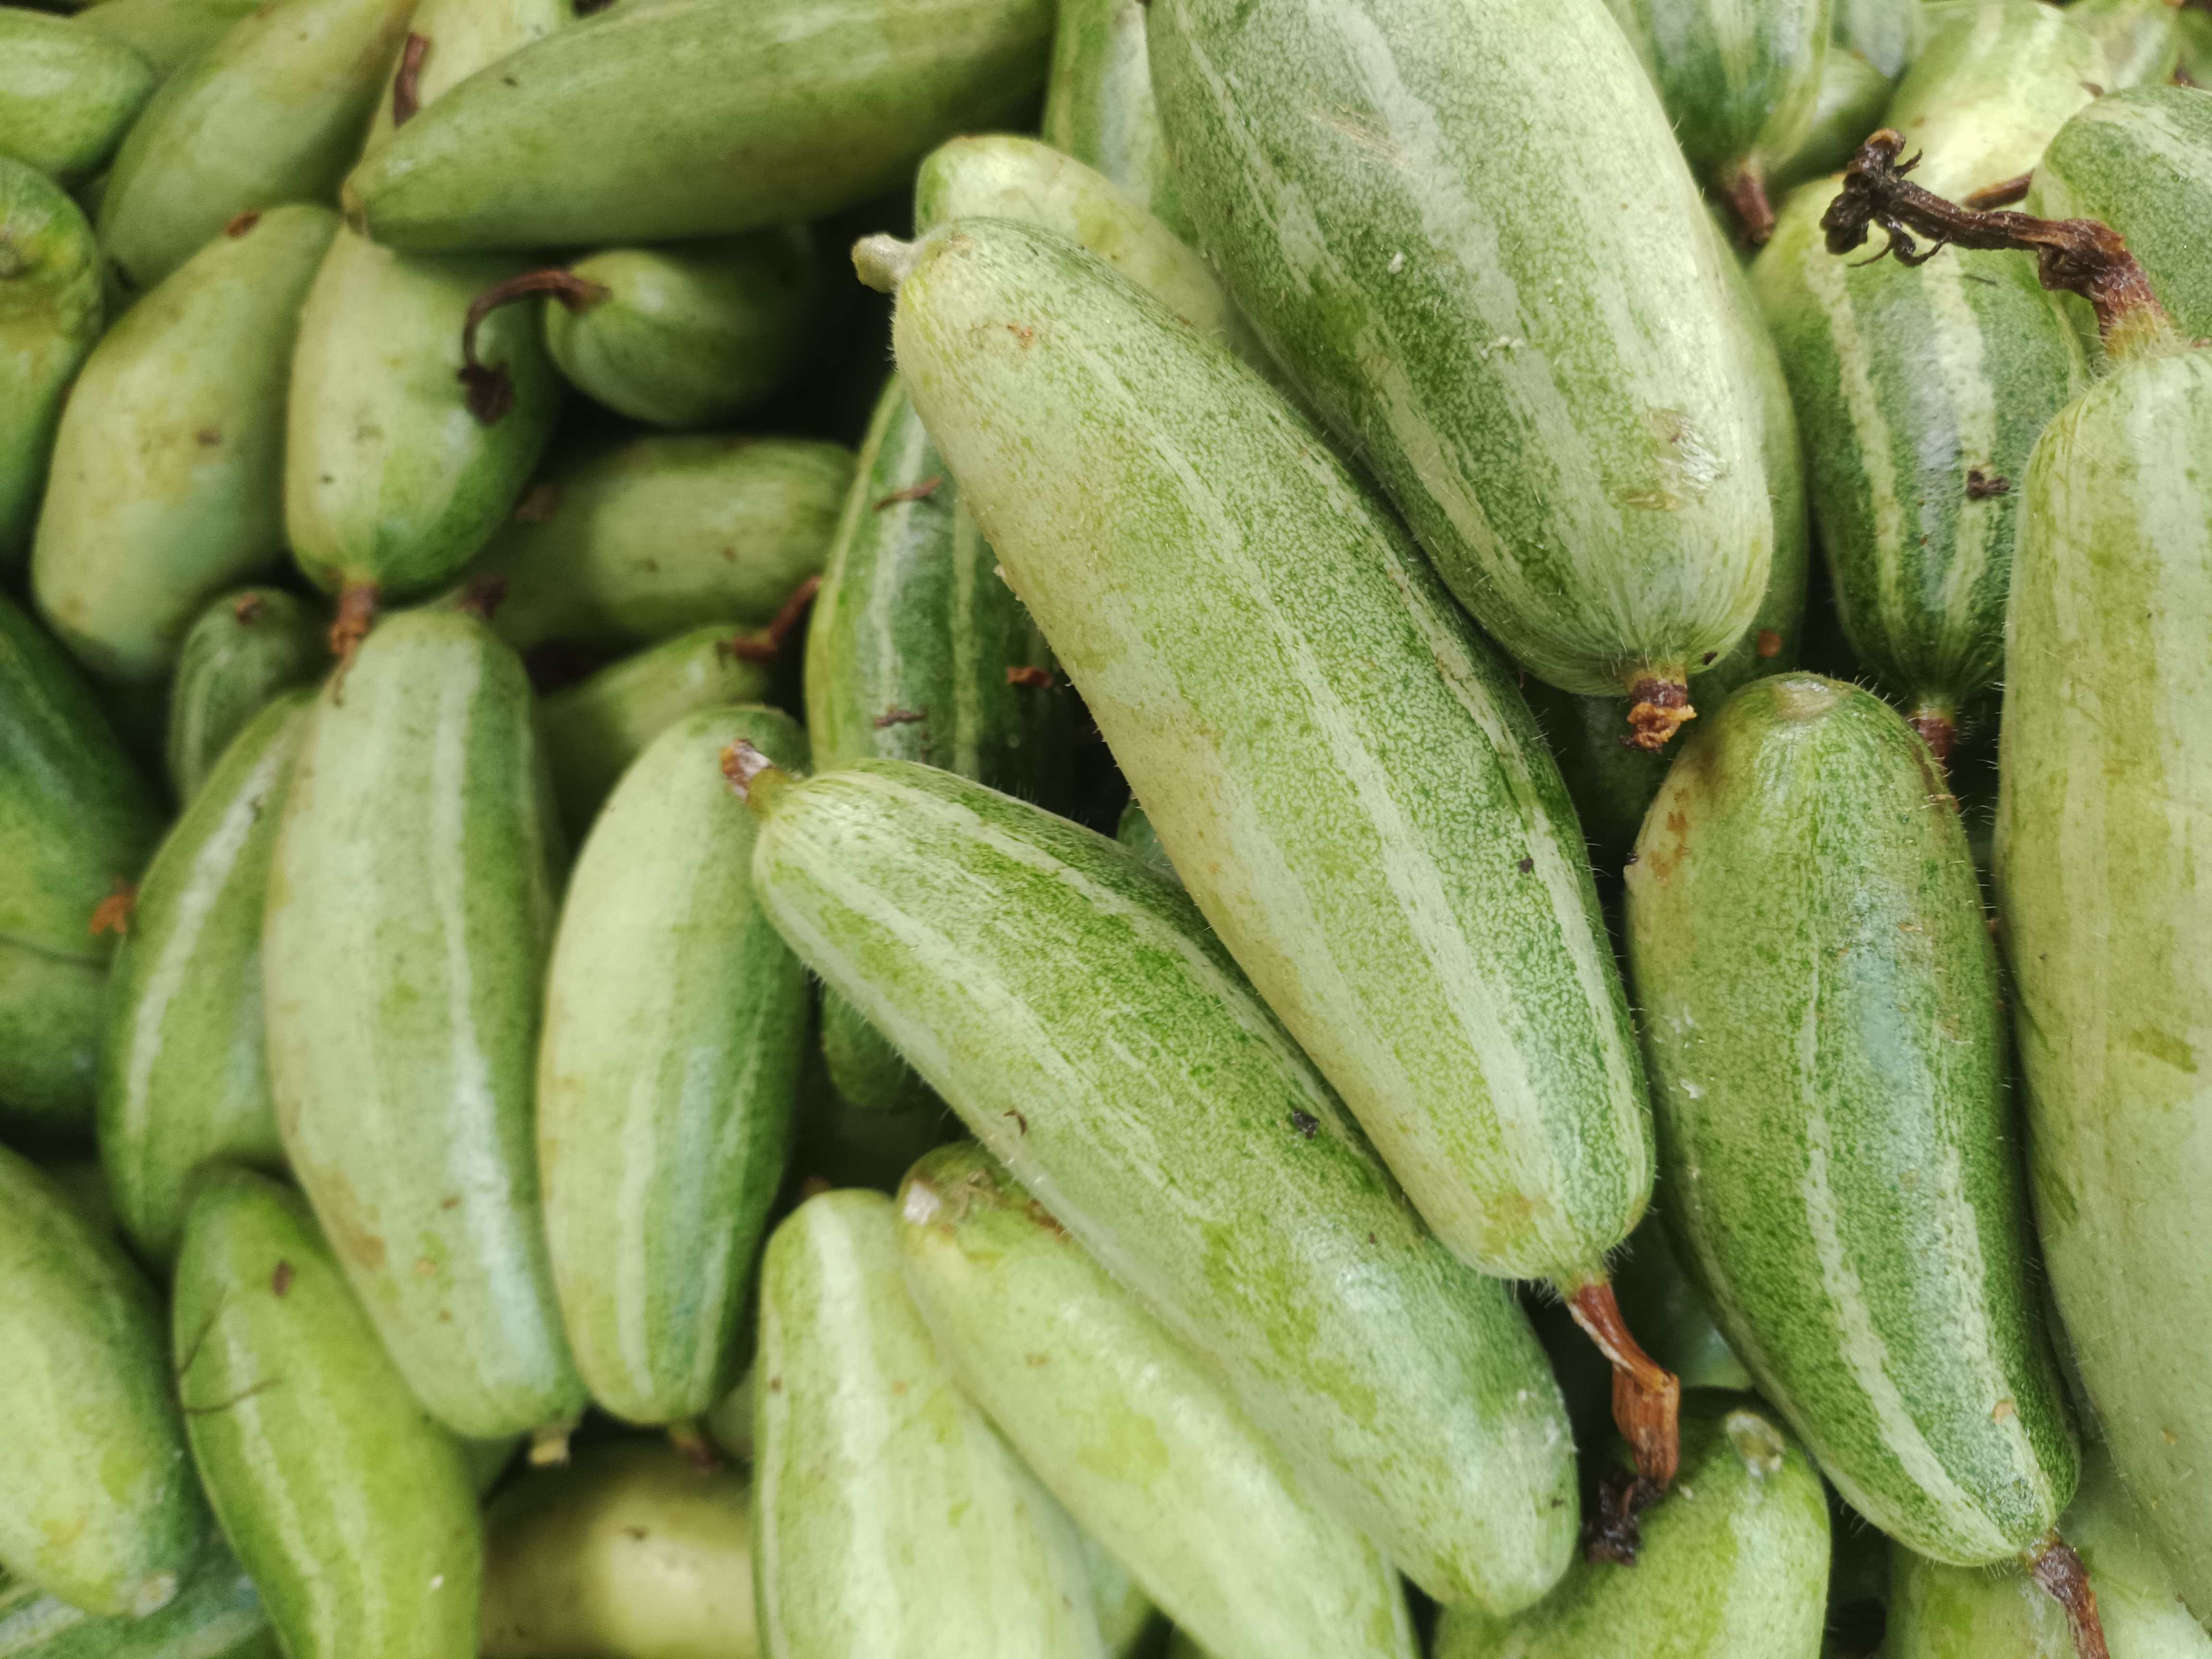
Label: Trichosanthes dioica